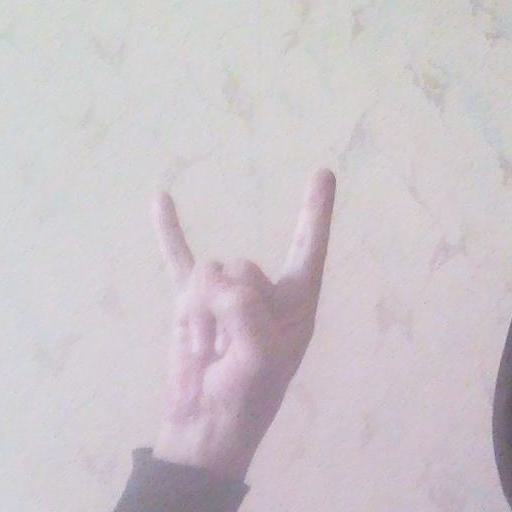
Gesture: rock